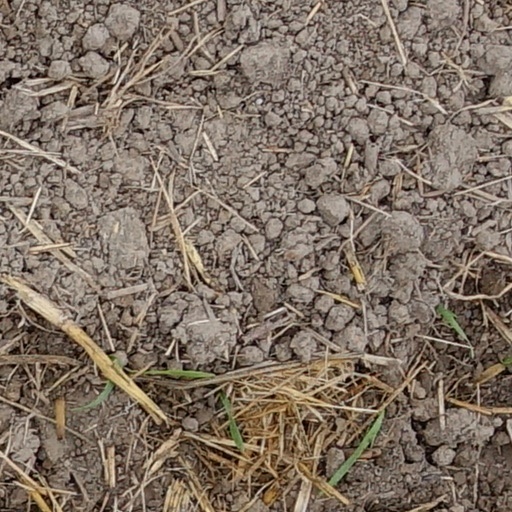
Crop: wheat